Louie Cullen

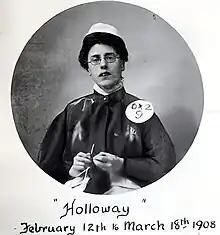
Cullen in Holloway in 1908

Louie Cullen ( – 24 July 1960) was a British suffragette and hunger striker who emigrated to Australia to continue her feminist activism. She was imprisoned for her activist work, and was awarded a Holloway brooch.